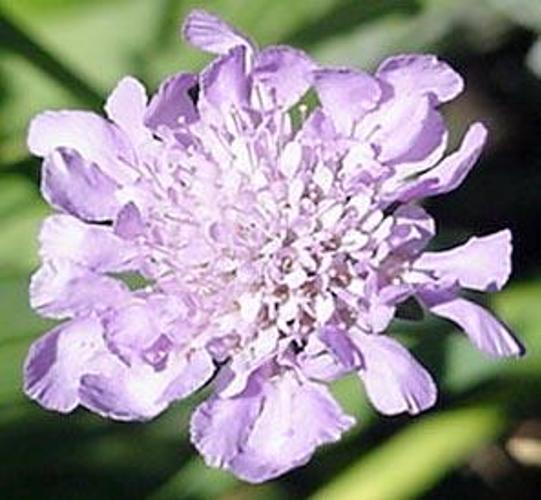
Label: pincushion flower